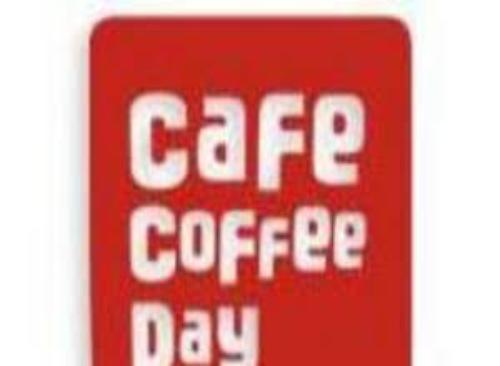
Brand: Cafe Coffee Day
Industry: Food